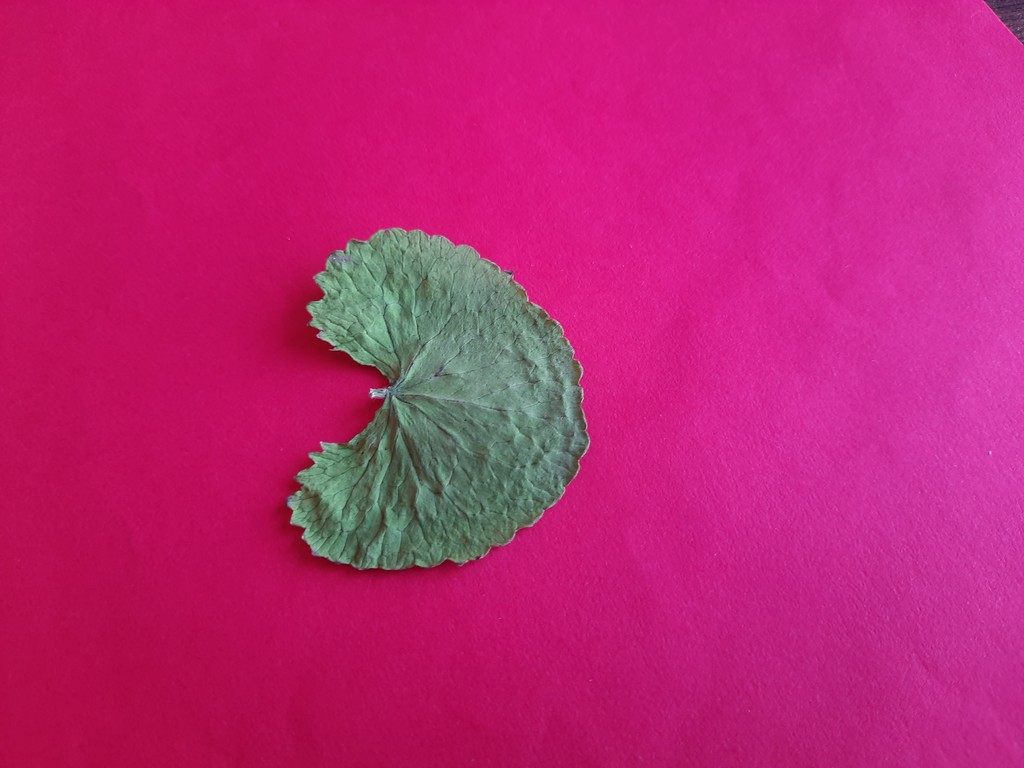
Label: Dried